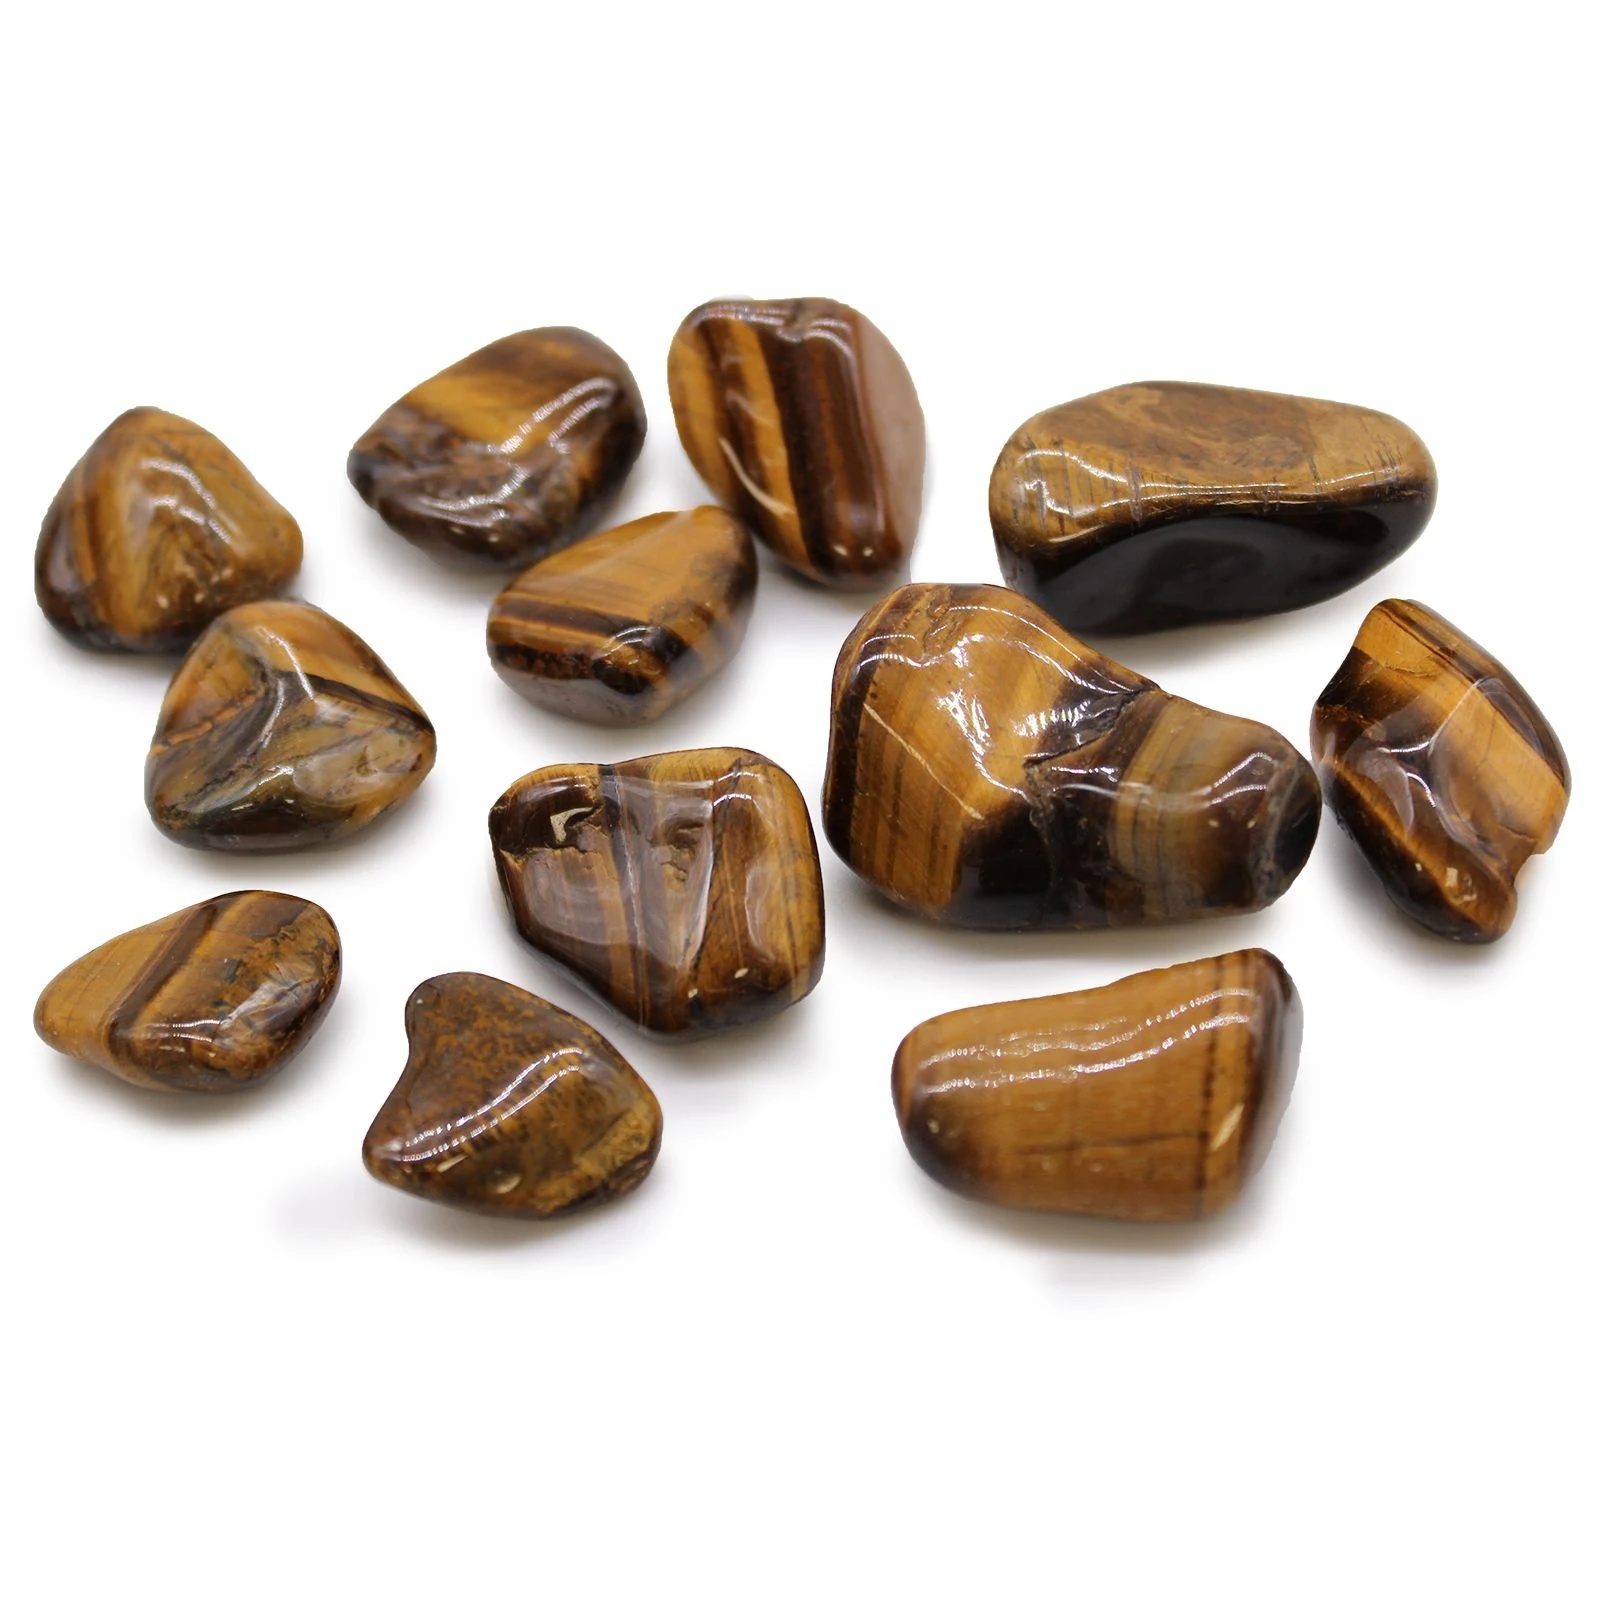
12 x Medium African Tumble Stones - Tigers Eye - Golden
Brand: Ancient Wisdom
Category: Arts & Entertainment > Hobbies & Creative Arts > Collectibles > Rocks & Fossils > Gemstones